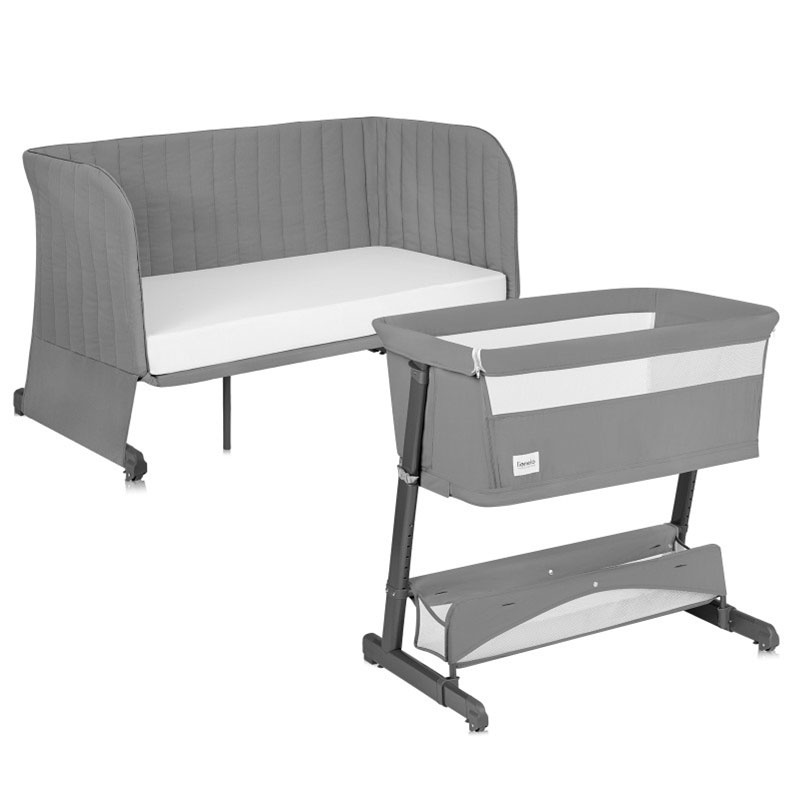
Легло Lionelo 5В1 Thomi Plus Grey Concrete
Lionelo Thomi Plus кошара 5 в 1: Универсално и дълготрайно решение, съчетаващо функционалността на 5 различни детски мебели и осигурява комфортен сън за вашето дете за години напред. Тя расте с вашите дете, като се разширява бързо и лесно при необходимост. Първоначално служи като бебешка кошара с функционален кош за принадлежности или играчки. След отваряне на страничния панел и закрепване на кошарата с прикачените презрамки, може да се използва като легло за спане, което позволява лесен достъп до бебето. Височината може да се регулира, за да се изравни възможно най-близо до тази на родителското легло. След като детето се научи да седи самостоятелно, основата на кошарата може да се спусне, за да се трансформира в безопасна кошара за игра с високи защитни страни. Това дава на вашето мъниче щедра зона както за игра, така и за почивка. След като детето порасне, можете да смените включеното покривало и матрак от пяна и да удължете рамката, за да превърнете Thomi Plus в малко детско легло с предпазен парапет, подходящо за деца до 4 години, но гъвкавостта не свършва дотук. Тази мебел може да се използва дълги години като удобен разтегателен диван в детската стая. С товароподемност до 100 кг, диванът може да поддържа удобно двама души. С 2 колелца мебелите се преместват по-лесно, а капаците и тапицерията могат да се перат. Дизайн 5 в 1, който расте с вашето дете: Продукт, създаден да издържи с години и да се развива с нуждите на вашето дете. С 2 дунапренени матрака (T25), 2 комплекта калъфи, разтегателна рамка и други интелигентни функции, Thomi Plus предоставя цялостно решение за нуждите на вашето дете от сън през ранните му години. Регулеруема височина: Здрава класическа кошара за вашето мъниче. Предвидена със 7 степени на корекция на височината. Средно твърдият матрак (Т25) с памучен калъф предлага оптимална опора за гръбначния стълб на детето. Next to me: Когато искате да почивате до детето си, просто разкопчайте страничната преграда и използвайте включените монтажни ленти, за да създадете стабилна спалня с лесен достъп до вашето мъниче. Дължината на краката може да се регулира за да отговарят на височината на леглото на родителите за оптимално прилягане. Кошара за игра: След като детето ви се научи да седи, просто спуснете основата на кошарата. Това създава безопасна кошара за игра с високи стени, предлагаща на вашето дете специално място за игра и почивка. Подходящ за деца с тегло до приблизително 15 кг. Легло за малко дете: Удобно и без никакви инструменти рамката на кошарата може да бъде удължена за увеличаване на спалната площ. По-големият, средно твърд дунапрен матрак (T25) и калъф превръщат Thomi Plus в удобно легло дори за деца до 4 години, докато предпазната релса гарантиран сигурност. Разтегателен диван за детска стая: След като детето надрасне кошарата... Thomi Plus все още може да се използва за дълго време като удобно място в стаята на вашето дете. Проектиран е да бъде здрав, способен да издържи до 100 кг! Добре обмислен дизайн: И двата комплекта калъфи са изработени от първокласна, издръжлива материя – и завършен с елегантен шев. Мрежестите панели осигуряват оптимална циркулация на въздух в кошарата. Те също така позволяват на малки деца и родители да виждат взаимно, което създава успокояваща среда. Допълнителна функционалност: Удобна кошница за съхранение под кошарата помага да поддържате нещата подредени, докато 2 колела осигуряват лесна мобилност за преместване на кошарата по всяко време. Ъгълът на матрака може да се регулира. Размери: Тегло на продукта: 28 кг
Brand: Lionelo
Category: Furniture > Baby & Toddler Furniture > Bassinets & Cradles > Convertible Bassinets